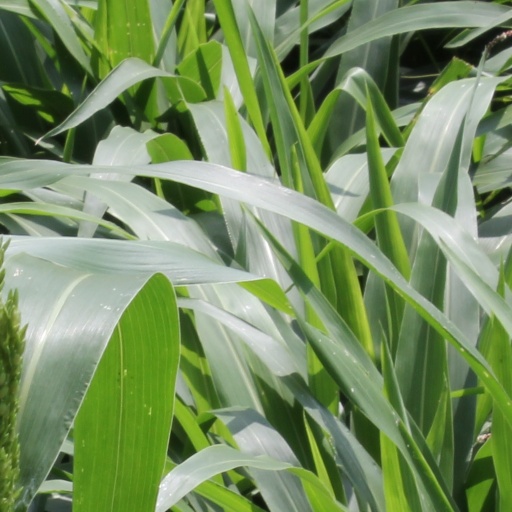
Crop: sorghum